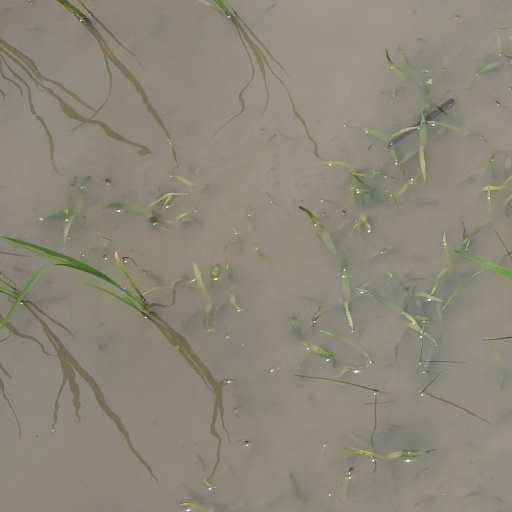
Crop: rice